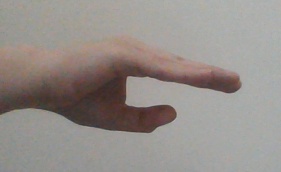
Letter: jeem